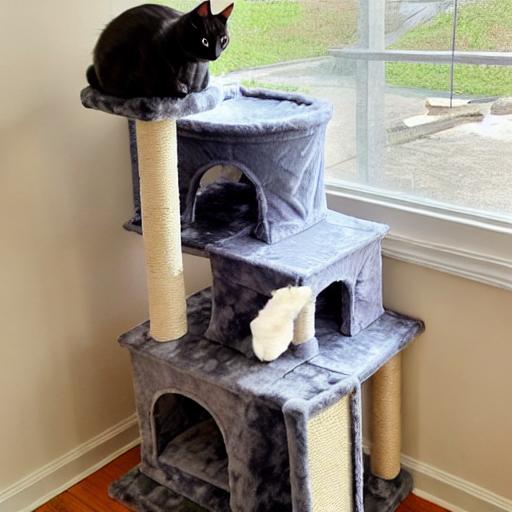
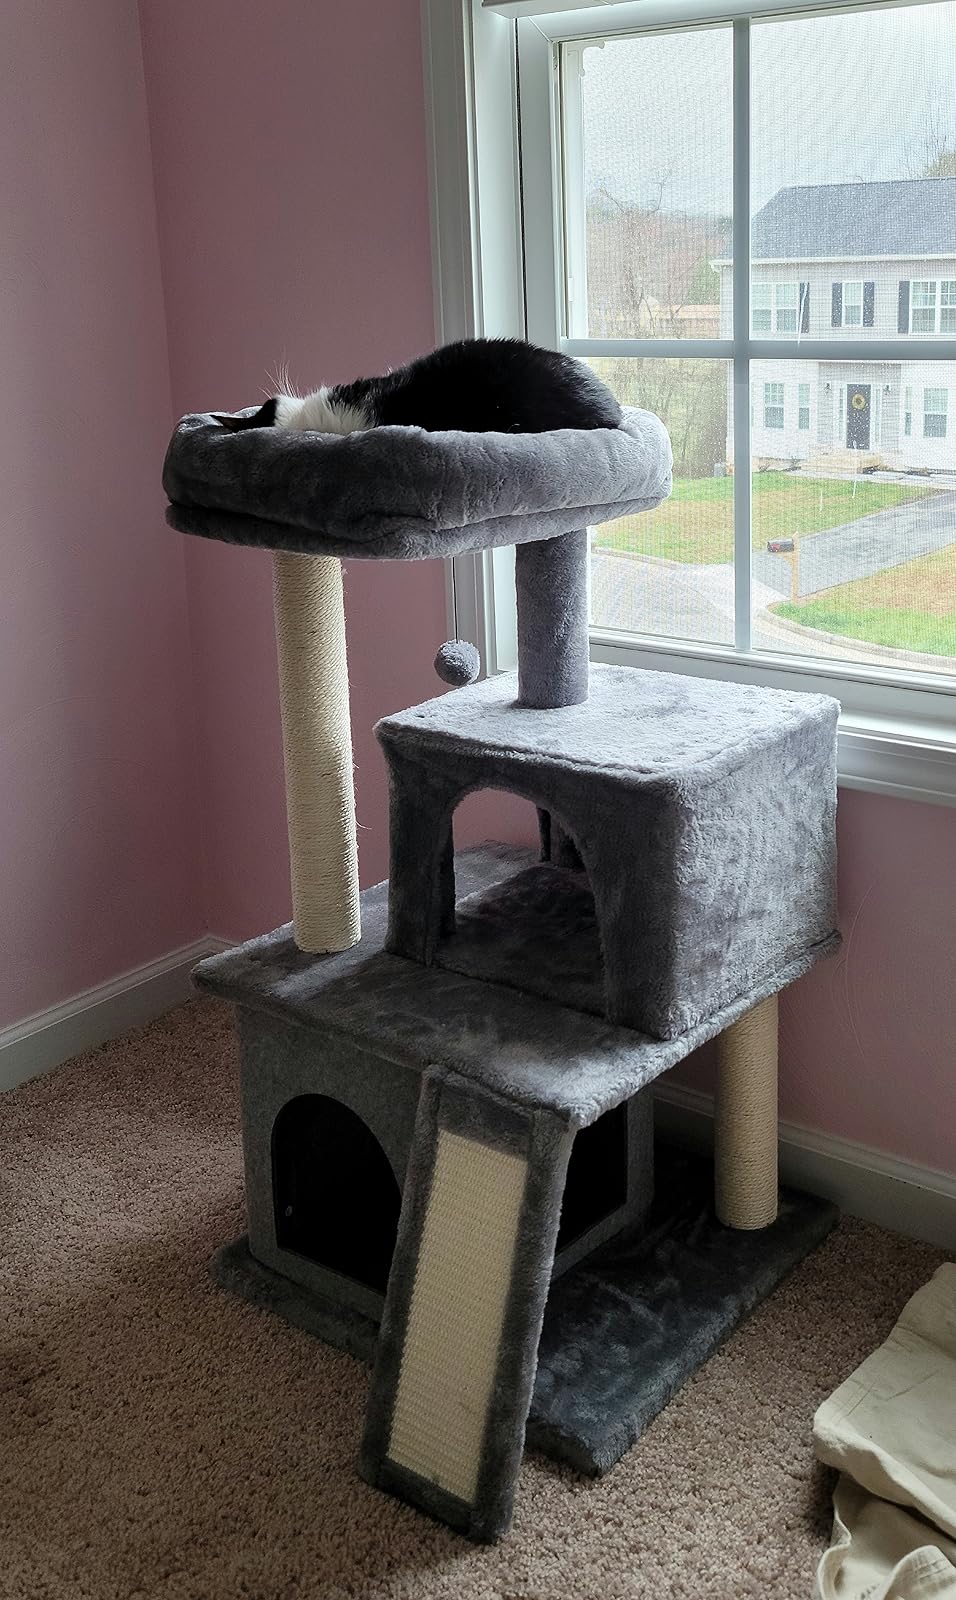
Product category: items_cat tree
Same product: no